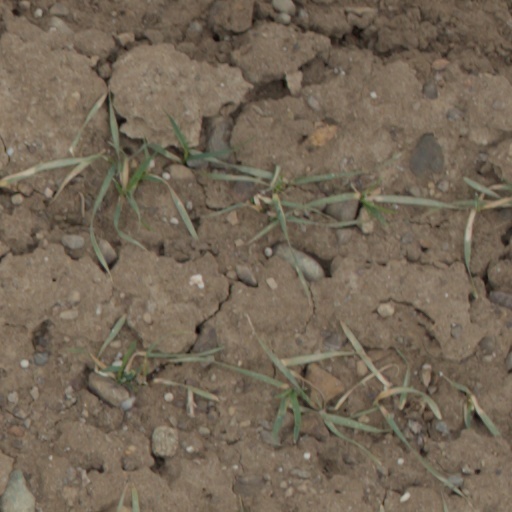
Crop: wheat